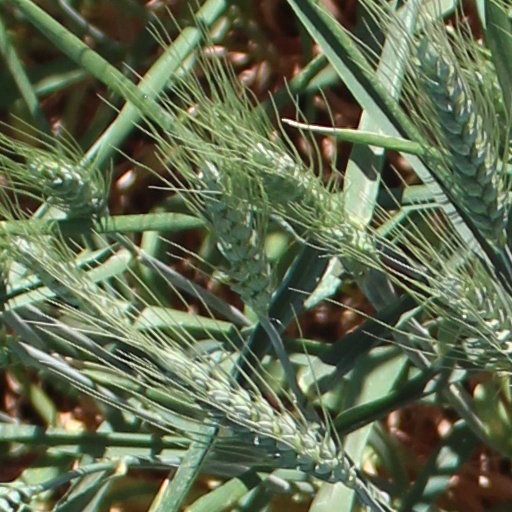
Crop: wheat